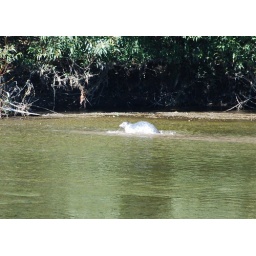
This sea lion followed the salmon in from the ocean 10 miles away.